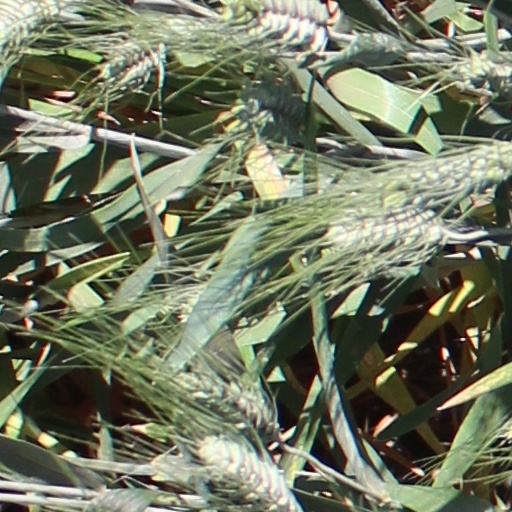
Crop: wheat